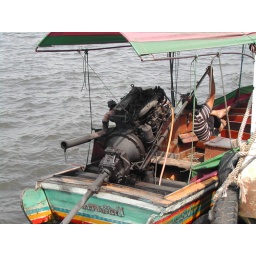
A converted river boat in Bangkok, Thailand